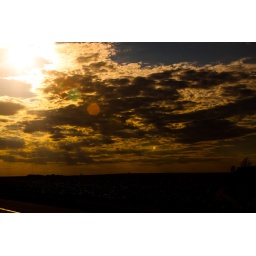
Just some clouds in the Midwest on a road trip.